Crown lands of France

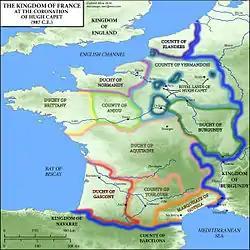
The Kingdom of France at the time of Hugh Capet. French royal domain in blue.

At the beginning of Hugh Capet's reign, the crown estate was extremely small and consisted mostly of scattered possessions in the Île-de-France and Orléanais regions (Senlis, Poissy, Orléans), with several other isolated pockets, such as Attigny. These lands were largely the inheritance of the Robertians, the direct ancestors of the Capetians.